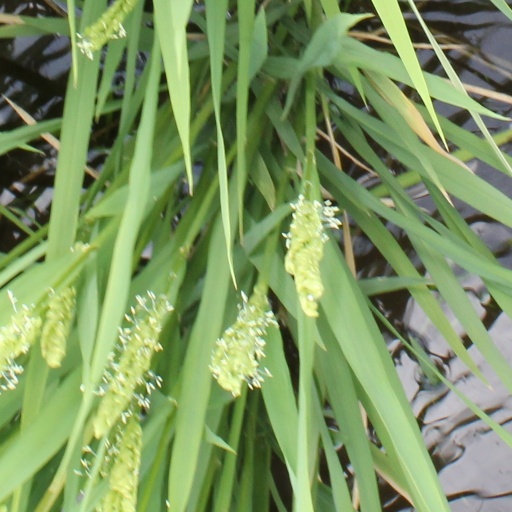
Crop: rice